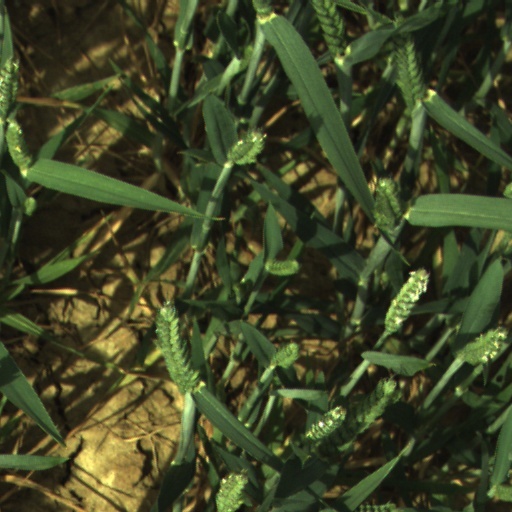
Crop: wheat